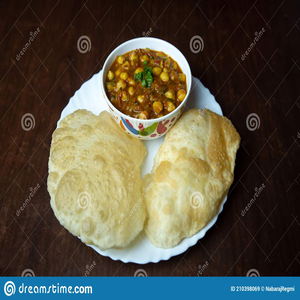
Dish: cholebhature